Haruka Kasai

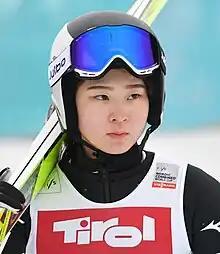
Kasai in Seefeld in 2023

is a Japanese Nordic combined skier and ski jumper. She medaled bronze at the 2023 Nordic World Ski Championships.